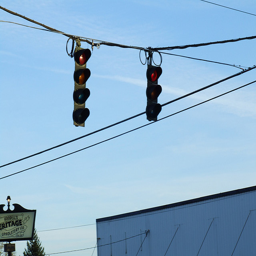
Two stop lights are hanging on wires in the sky.
An image of two red lights hanging at an intersection.
Hanging traffic lights with an extra light for a turn lane
Street light hanging on wires on a clear sky day.
Two traffic lights above a building and sign.